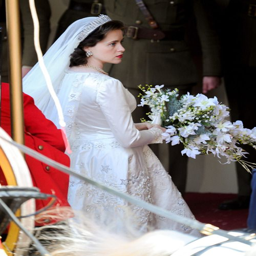
first look at actor as monarch at her wedding .